Sailing hydrofoil

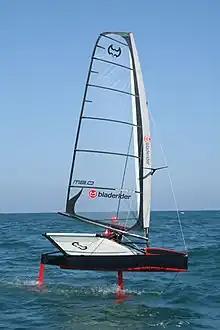
Rohan Veal sailing a Bladerider

The most widespread use of hydrofoils in sailboats to date has been in the International Moth class. Andy Paterson of Bloodaxe boats on the Isle of Wight is widely considered to have developed the first functional foiling Moth, though his boat had three foils in a tripod arrangement. Brett Burvill sailed a narrow skiff Moth with inclined surface-piercing hydrofoils to a race win at the Moth World Championships in 2001 in Australia, which was the first time a hydrofoil Moth had won a race at a World Championship. This hydrofoil configuration was later declared illegal by the class, as it was felt to constitute a multihull, which is prohibited by class rules. Initially Ian Ward in Sydney, Australia developed the first centerline foiling Moth which demonstrated that sailing on centerboard and rudder foils alone was feasible. Subsequently, Garth and John Ilett in Perth, Australia developed a two-hydrofoil system for the Moth with active flap control for the main foil via a surface sensor. John's company Fastacraft was the first to produce a commercially available hydrofoil International Moth. Fasta Craft's Prowler design, superseded in 2008 by the F-Zero, features a carbon-fiber hull, inverted "T" foils on the centerboard and rudder, and can reach speeds of over 27 knots. Fasta Craft has since been joined in producing hydrofoil Moths by several other companies, including Bladerider, Assassin, Exocet, and Aardvark Technologies.